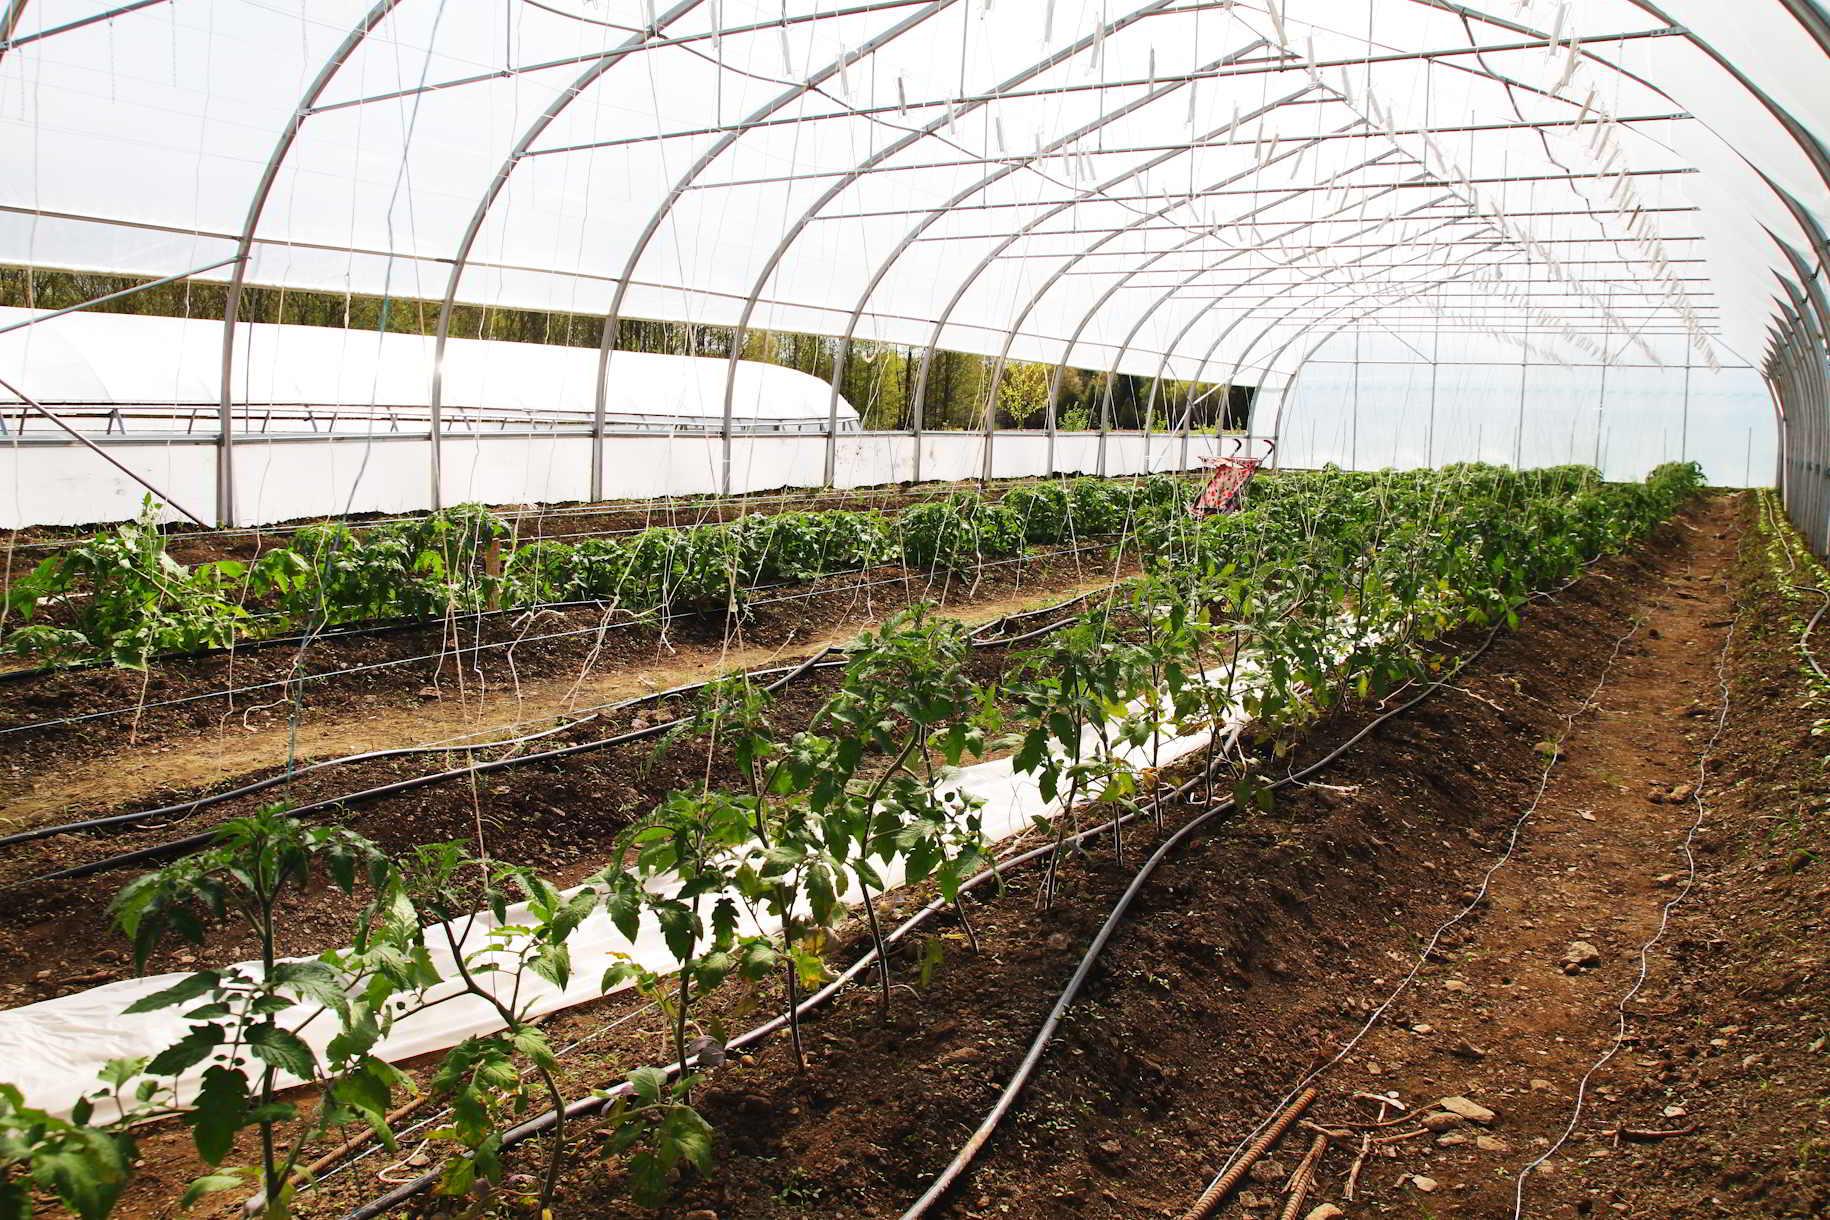
Chafu ikiwa na mimea iliyopandwa kwa mistari mirefu, mimea ingali  bado michanga labda ni nyanya au mimea mingine inayofanana. Kuna mabomba meusi, ya umwagiliaji wa matone yaliyolala chini karibu na mimea yakionyesha  kuwa inapata maji kwa njia inayofaa.